Lemah Mountain

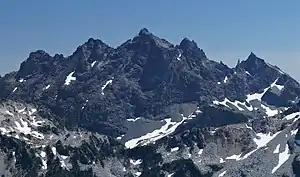
Lemah Mountain seen from Big Snow Mountain

Most weather fronts originate in the Pacific Ocean, and travel east toward the Cascade Mountains. As fronts approach, they are forced upward by the peaks of the Cascade Range, causing them to drop their moisture in the form of rain or snowfall onto the Cascades (Orographic lift). As a result, the Cascades experience high precipitation, especially during the winter months in the form of snowfall. During winter months, weather is usually cloudy, but, due to high pressure systems over the Pacific Ocean that intensify during summer months, there is often little or no cloud cover during the summer.